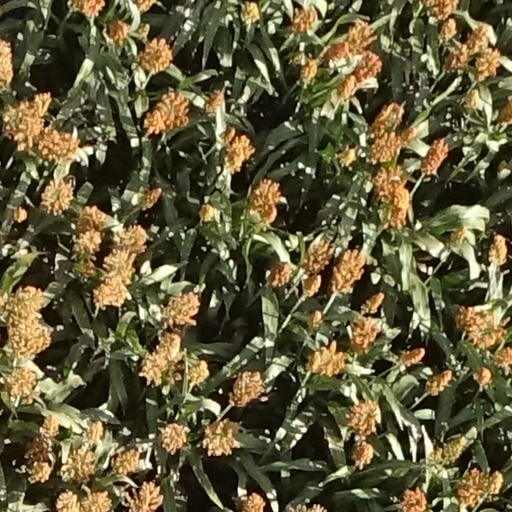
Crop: sorghum